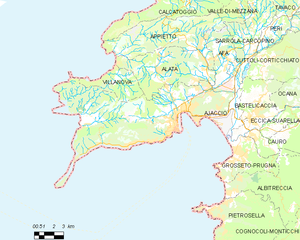
Ajaccio
Kort over kommunen
Kort over kommunen
Ajaccio er hovedby på den franske ø Korsika. Den er også hovedby i departement Corse du Sud. Byen har 63.723 indbyggere.